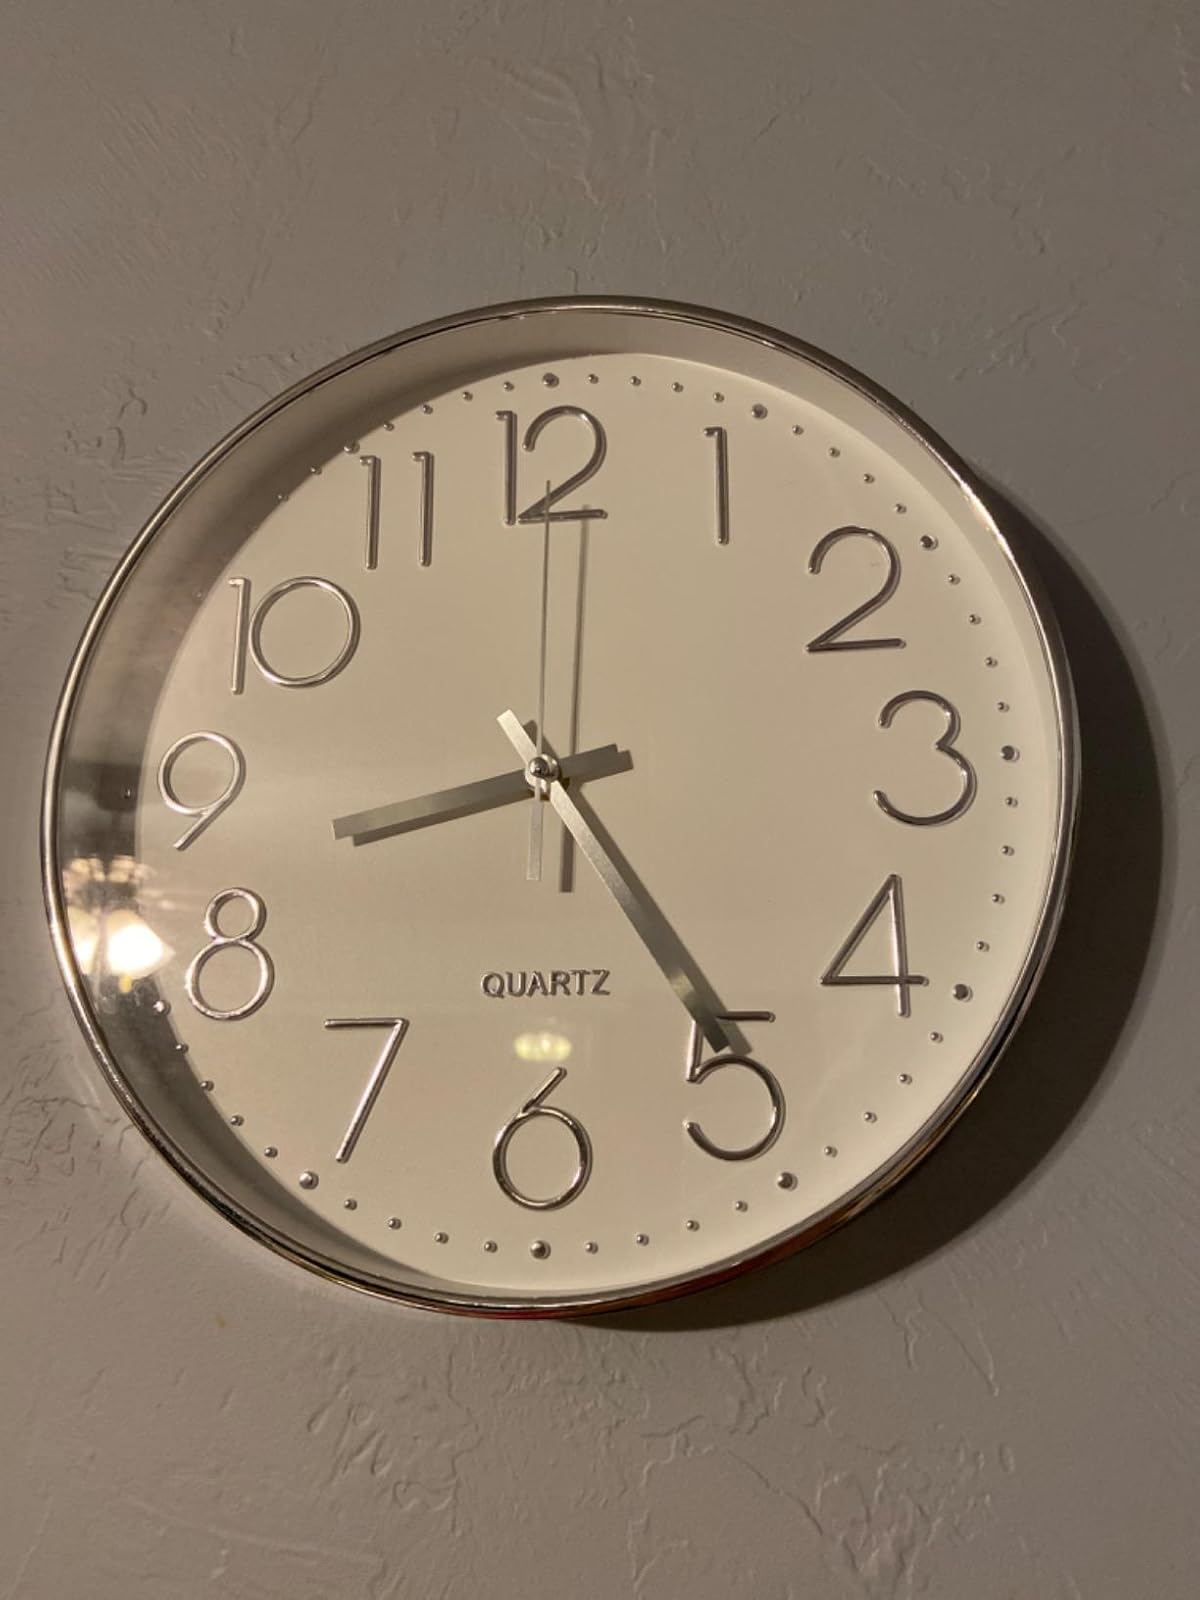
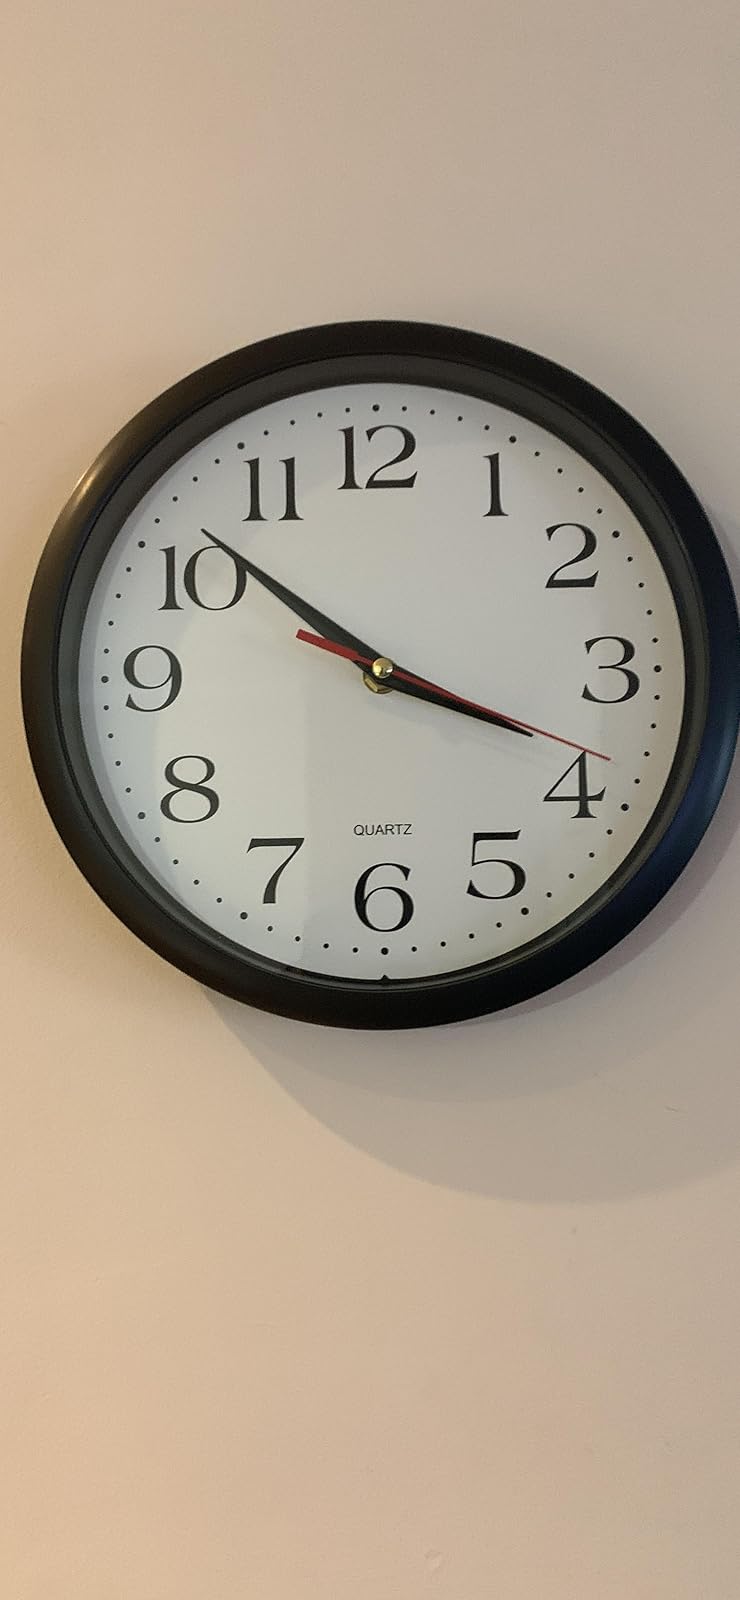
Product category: clock
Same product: no